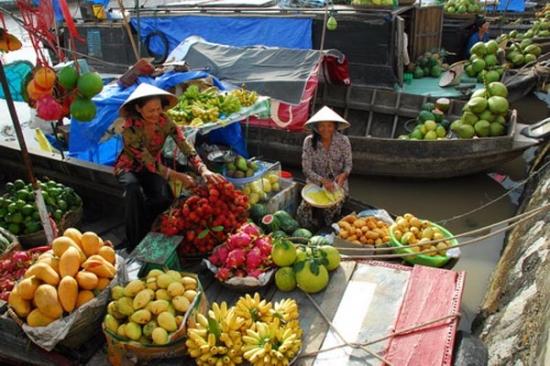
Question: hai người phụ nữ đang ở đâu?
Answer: đang ở một khu chợ nổi